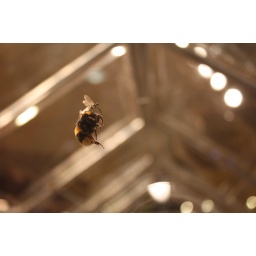
insect battle within a glass house